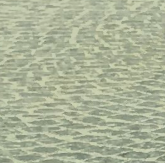
Surface type: sett